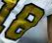
Number: 8